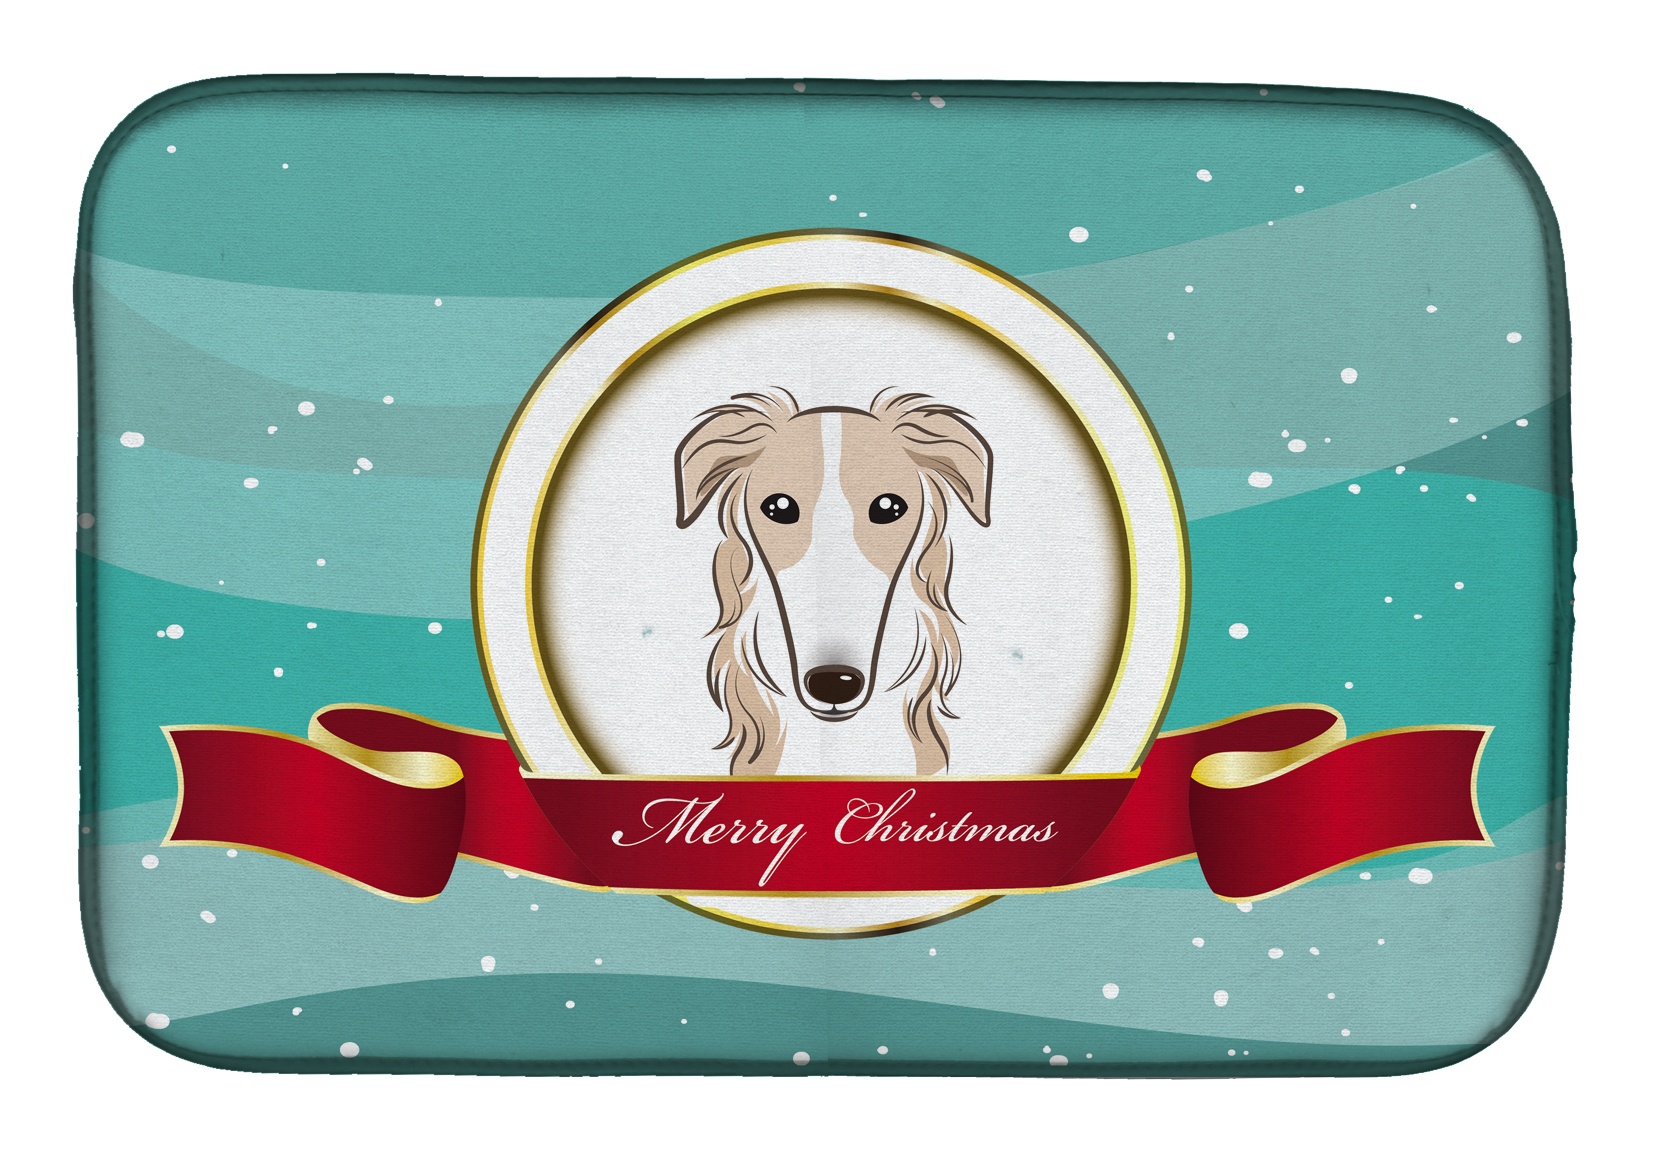
Borzoi Merry Christmas Dish Drying Mat – Absorbent, Artistic Kitchen Essentials BB1538DDM
Decorate your space with our Christmas Borzoi/Russian Wolfhound artwork on a Dish Drying Mat. Say goodbye to messy countertops and soggy dish towels with our innovative dish drying mat. Our high-quality dish drying pad is designed to keep your countertops dry while offering a stylish and efficient solution. Whether you're air drying dishes, glasses, stemware, silverware, pots, pans, bottles, or even fruits and vegetables, our dish mat is the perfect choice. The 14 inches x 22 inches size fits most counters and dish drying racks, and the non-slip design ensures stability. Made with water-absorbent polyester and a polyurethane foam insert, our dish drying mat is not only functional but also durable. It's machine washable and printed in the USA for long-lasting use. The beautiful artwork adds flair to your kitchen decor, making it a perfect housewarming gift or present for any occasion. Upgrade your kitchen experience with our absorbent and versatile dish drying mat.
Brand: Caroline's Treasures
Category: Home & Garden > Linens & Bedding > Kitchen Linens Sets